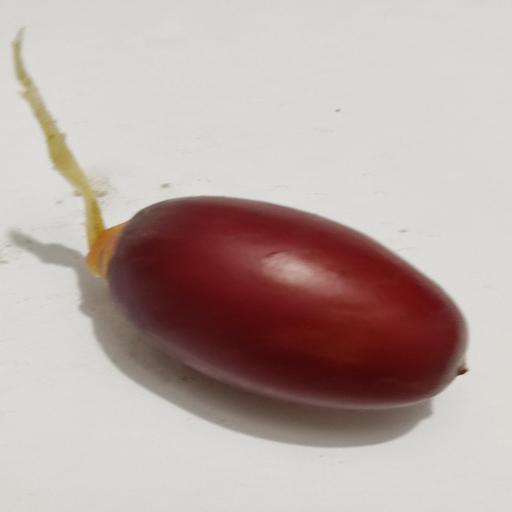
Crop type: Date Palm